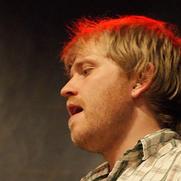
Age: 34